Egyptian hieroglyphs

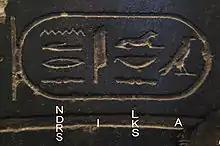
Name of Alexander the Great in hieroglyphs, , Egypt. Louvre Museum

The Egyptian hieroglyphic script contained 24 uniliterals (symbols that stood for single consonants, much like letters in English). It would have been possible to write all Egyptian words in the manner of these signs, but the Egyptians never did so and never simplified their complex writing into a true alphabet.